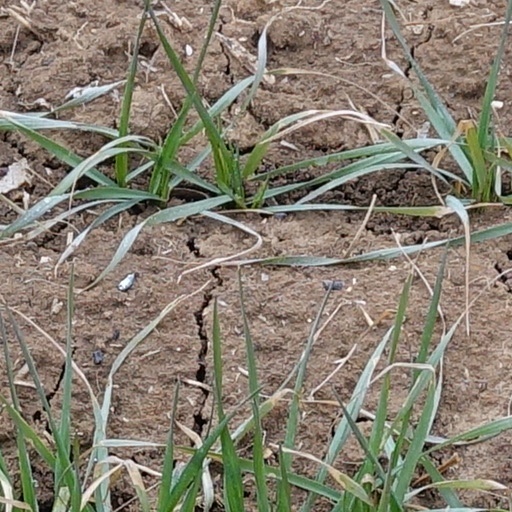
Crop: wheat